Florida Gators men's basketball

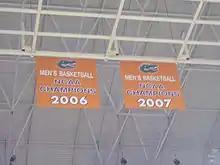
Championship banners in the O'Connell Center

The Gators returned all five starters from their 2006 championship team to begin the 2006–07 basketball season ranked as the preseason No. 1 in both major media polls, a first for the Gators. The Gators locked up the SEC Championship relatively early in the 2006–07 season and were in possession of a 24–2 record before going on a late-February 1–3 skid that mirrored their 0–3 run a year earlier. For the second season in a row, the losses in February would be their last. Florida closed out Kentucky on Senior Night to end the regular season 26–5, and won their third straight SEC tournament championship with relative ease, beating , , and Arkansas 77–56.